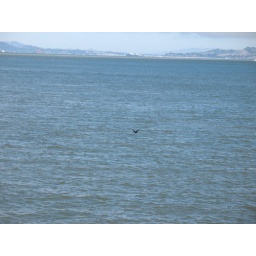
A bird flying low over the water